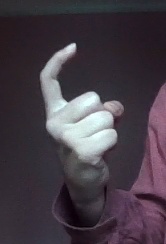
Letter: ra